Satomi Ito

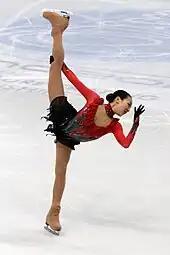
Mao Asada in her free skate program "The Bell" at the 2010 World Championships

After her graduation from Nottingham Trent University, Ito aimed for an internship in England or Paris. However, due to visa issues, she was forced to return to Japan. It was then that a figure skating video of three-time World champion Mao Asada encouraged Ito to pursue a career in costume design. It was Asada's red dress for her free skate program "The Bell" at the 2010 Winter Olympics in Vancouver that impressed and inspired Ito as a designer. However, skating costumes were a very specific sector with few experienced designers and rather little revenue, which made it difficult for Ito to focus solely on figure skating. She joined the Japanese manufacturer company in Tokyo with a specialization in costume design for ballet and other performing arts. In 2013, Ito got her first request in figure skating from Japanese single skater Haruka Imai. The costumes were well received by the skating community and led to more collaborations, including her first client from overseas, Russian single skater Elena Radionova.